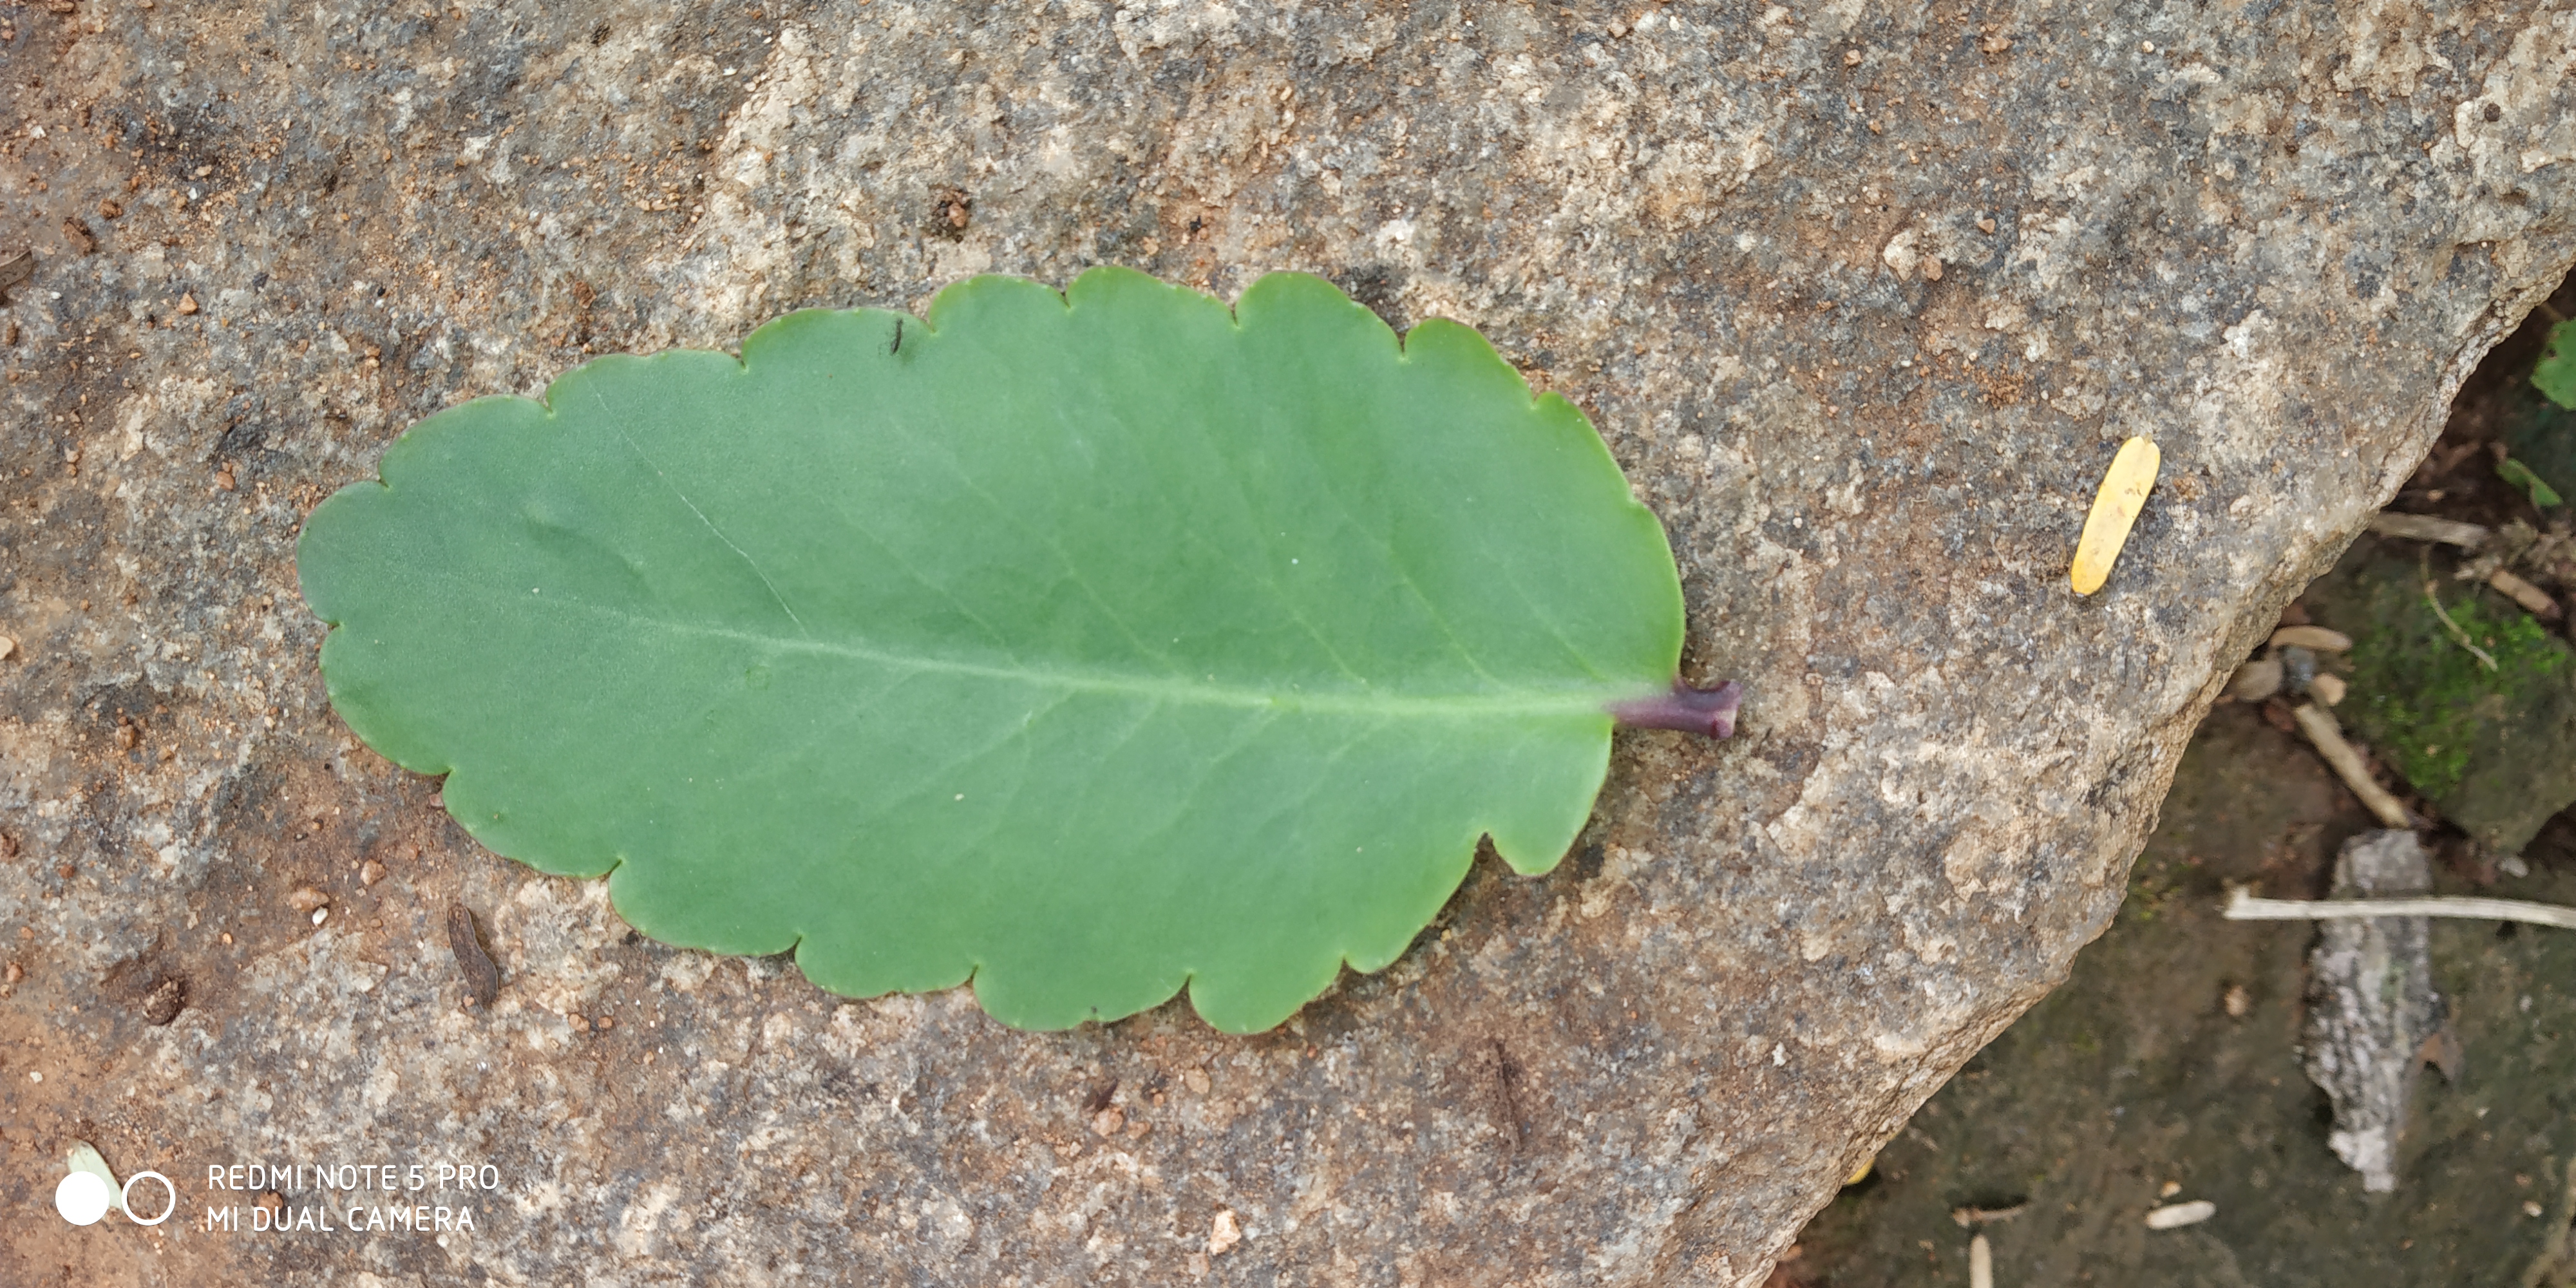
Plant: Spinach1